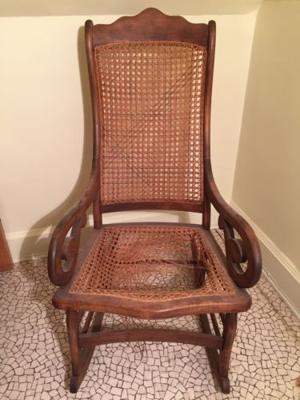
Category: chair